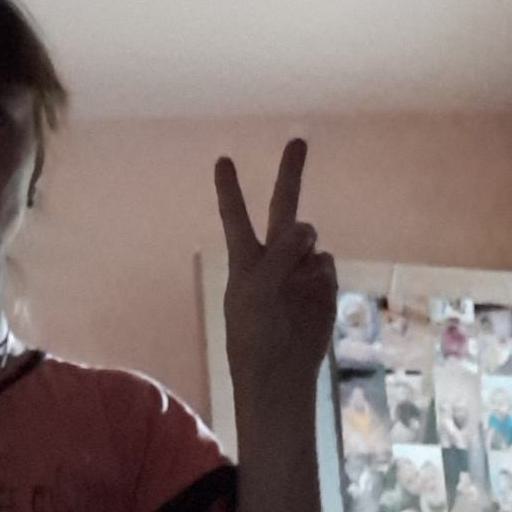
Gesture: peace